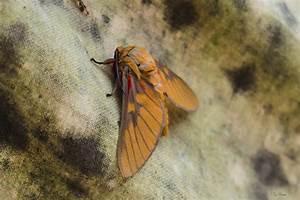
butterfly